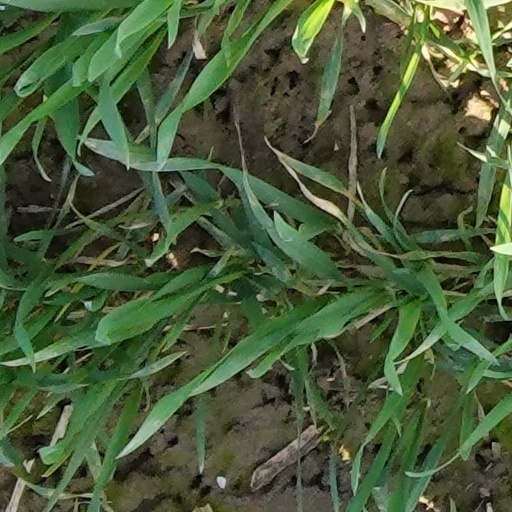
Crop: wheat